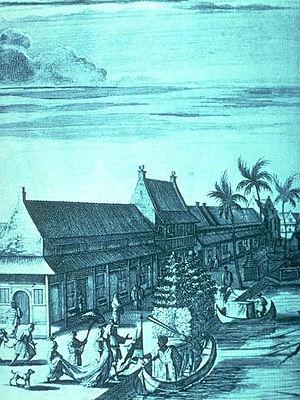
L'Impérialisme occidental en Asie, tel qu'il est présenté dans cet article concerne le long processus de colonisation effectué par les Occidentaux dans ce qui a d'abord été appelé les Indes orientales. Celui-ci a débuté au début du XVᵉ siècle par la recherche de routes commerciales menant à la Chine qui ont conduit directement aux Grandes découvertes et l'introduction des prémices de la guerre moderne dans ce qu'on appelait alors l'Extrême-Orient. En début du XVIᵉ siècle les nombreuses expéditions commerciales ont considérablement élargi l'influence de l'Europe occidentale et le développement du commerce des épices. La présence de l'Europe occidentale à travers leurs empires coloniaux et de l'impérialisme en Asie dura plus de six siècles, et se termina officiellement avec l'indépendance du Timor oriental en 2002, dernière colonie de l'Empire colonial portugais. La colonisation introduisit les concepts occidentaux de Nation et de l'État plurinational.